David Willson (Quaker)

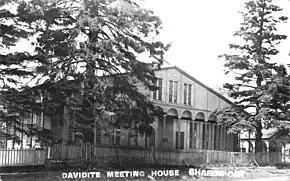
The Second Meeting House, Sharon, where the Reform Association met June, 1844.

Baldwin and LaFontaine's administration was forced to resign in 1843. Baldwin now established a "Reform Association" in February, 1844, to unite the Reform movement in Canada West to explain their understanding of responsible government before the expected election. Twenty-two branches were established. A grand meeting of all branches of the Reform Association was held in the Second Meeting House of the Children of Peace in Sharon. It was ultimately to serve as the springboard for Baldwin's successful candidacy in 4th York. Baldwin had been at a loss about where to run after his loss in Hastings. Orange mobs continued to rule out any chance in Hastings, or in 2nd York, where he had lost to Orange leader George Duggan. LaFontaine, in yet another act of friendship, gave up his seat representing 4th York, thus allowing the desperate Baldwin to run there. David Willson, having arranged for the Reform Association rally during the illumination ceremony, now became Baldwin's campaign manager. It was reported that over three thousand people attended this June rally for Baldwin.